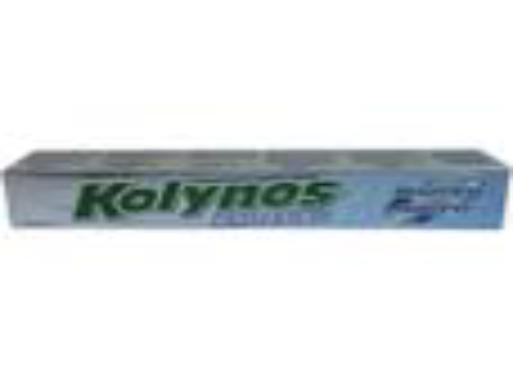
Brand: Kolynos
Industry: Necessities